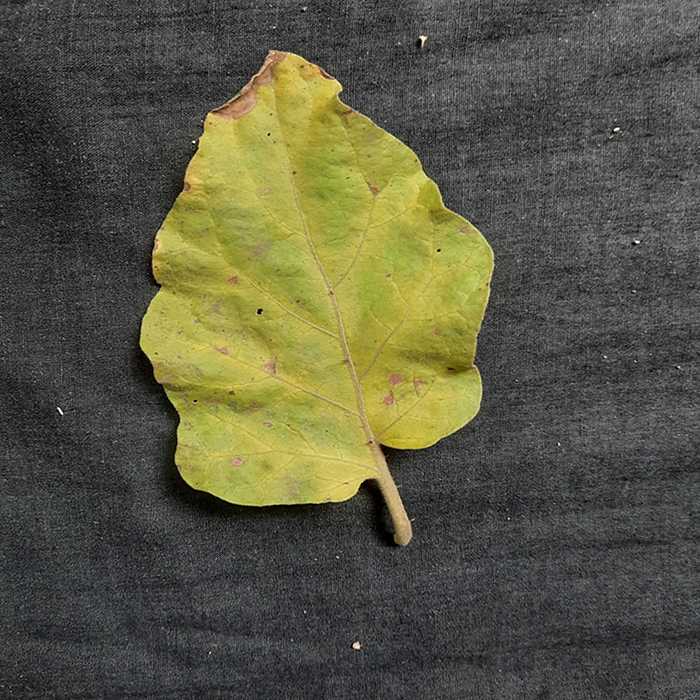
Plant: Eggplant
Label: Eggplant verticillium wilt